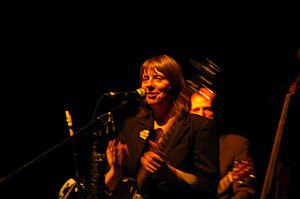
Corbie est une commune française située dans le département de la Somme, en région Hauts-de-France. Les habitants se nomment les Corbéens. Corbie est le siège de la communauté de communes du Val de Somme.